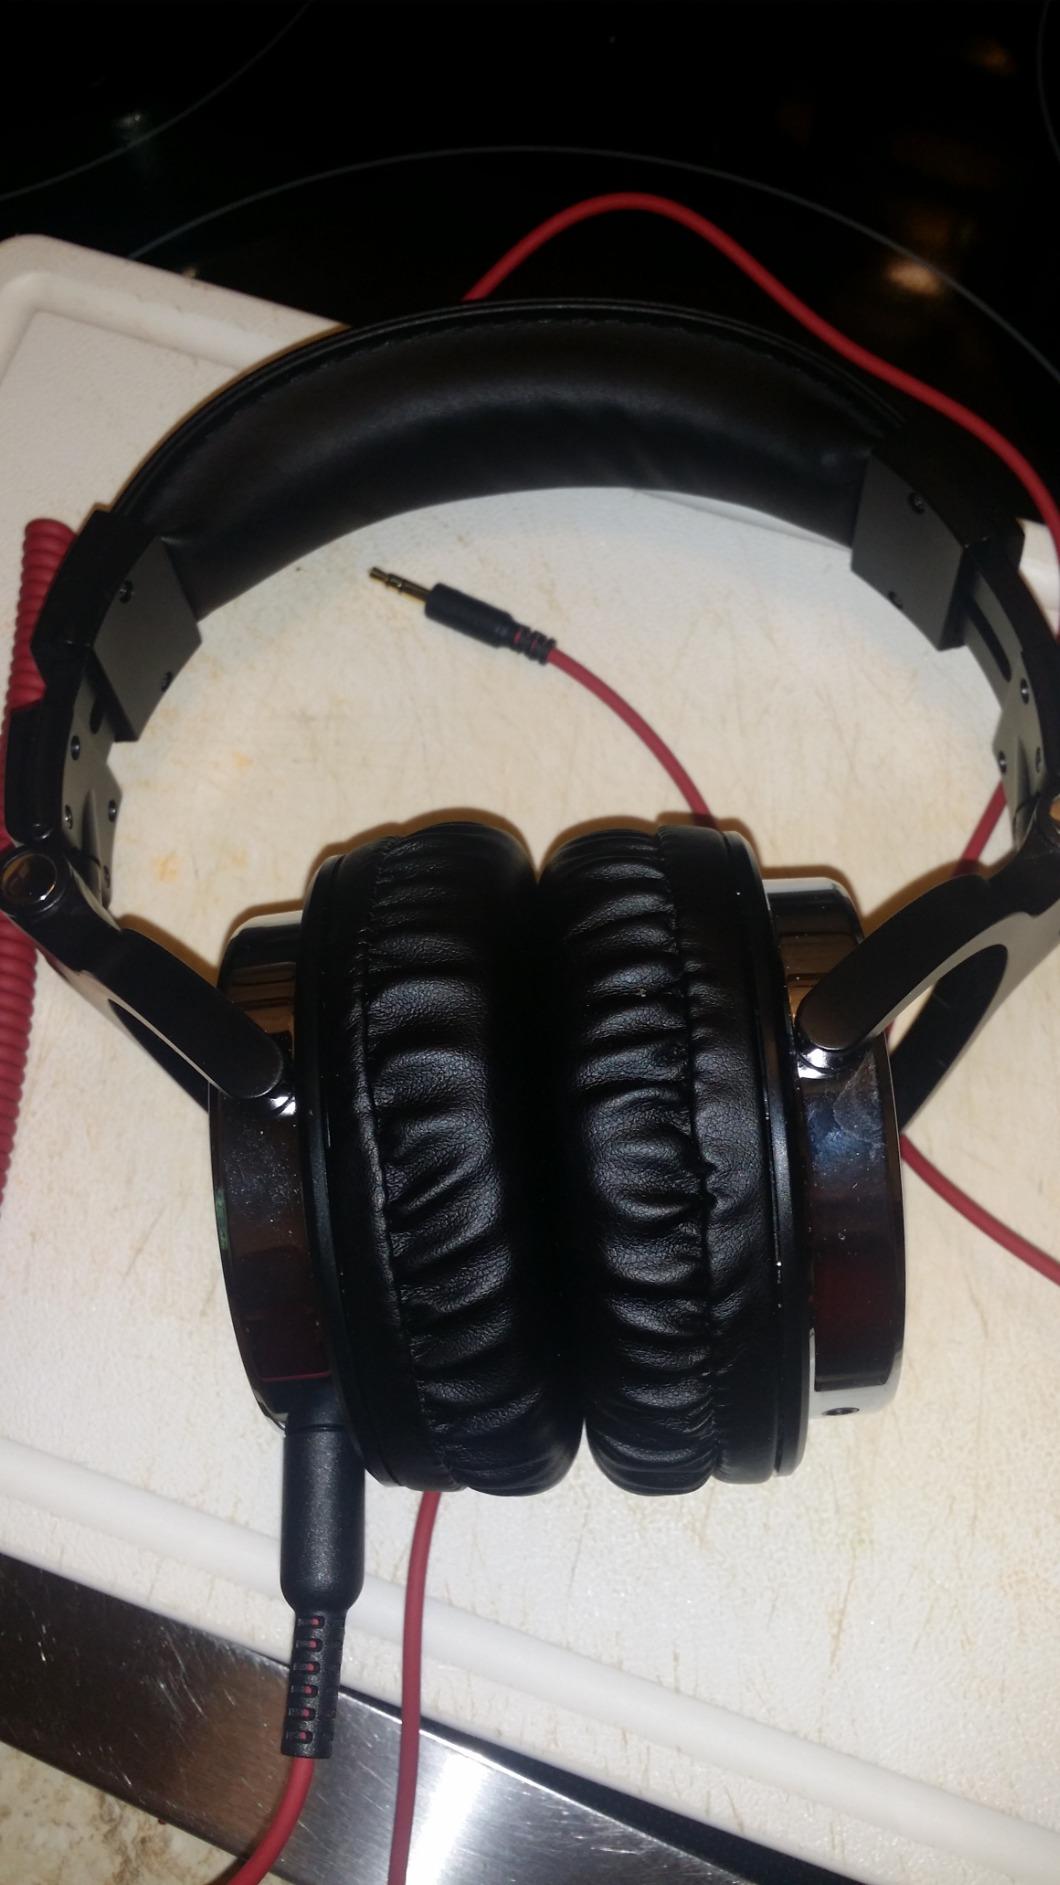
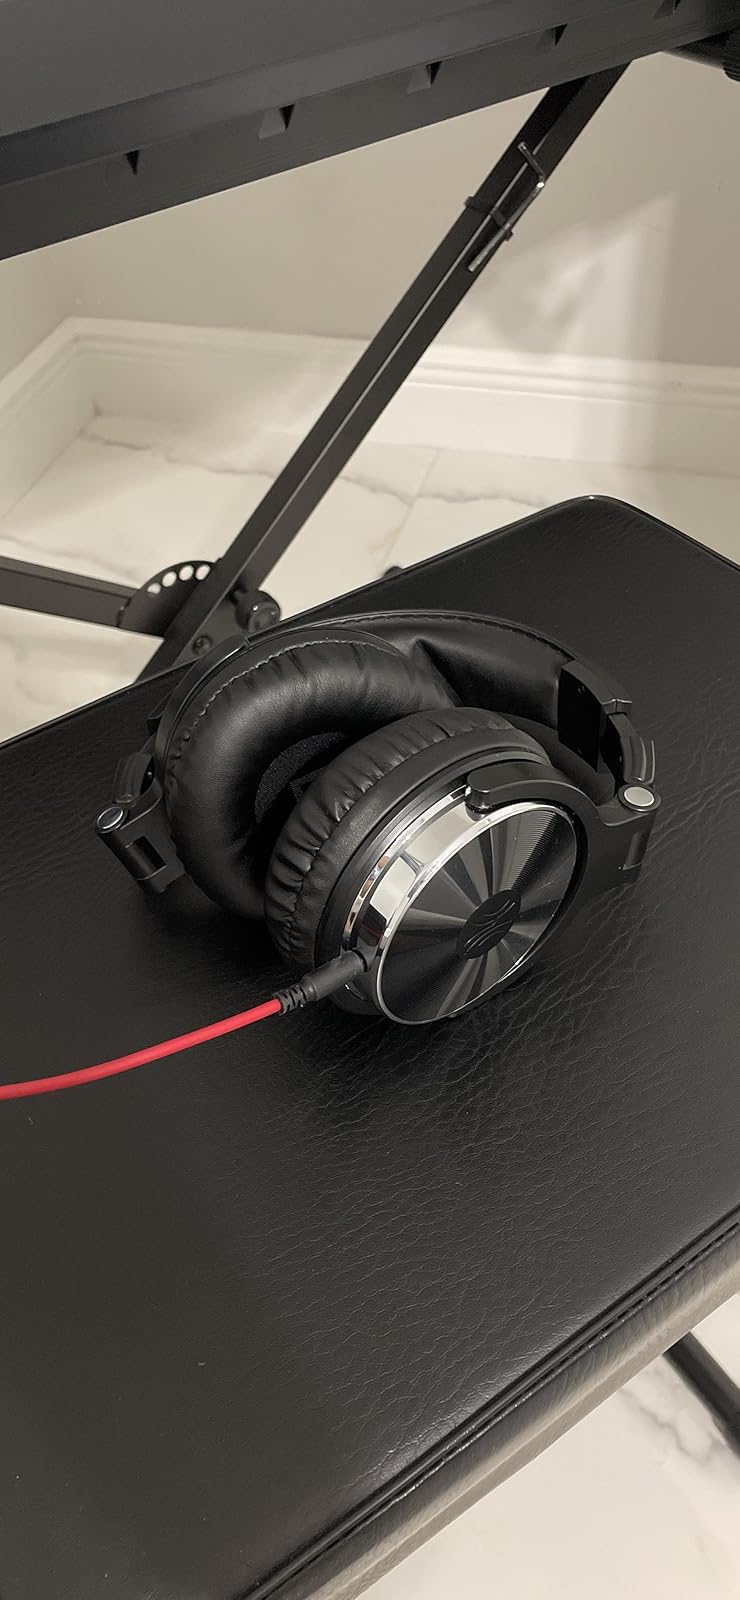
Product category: headphones
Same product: yes